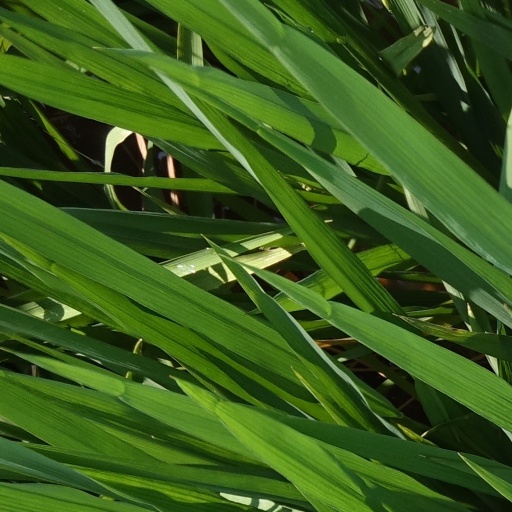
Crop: rice